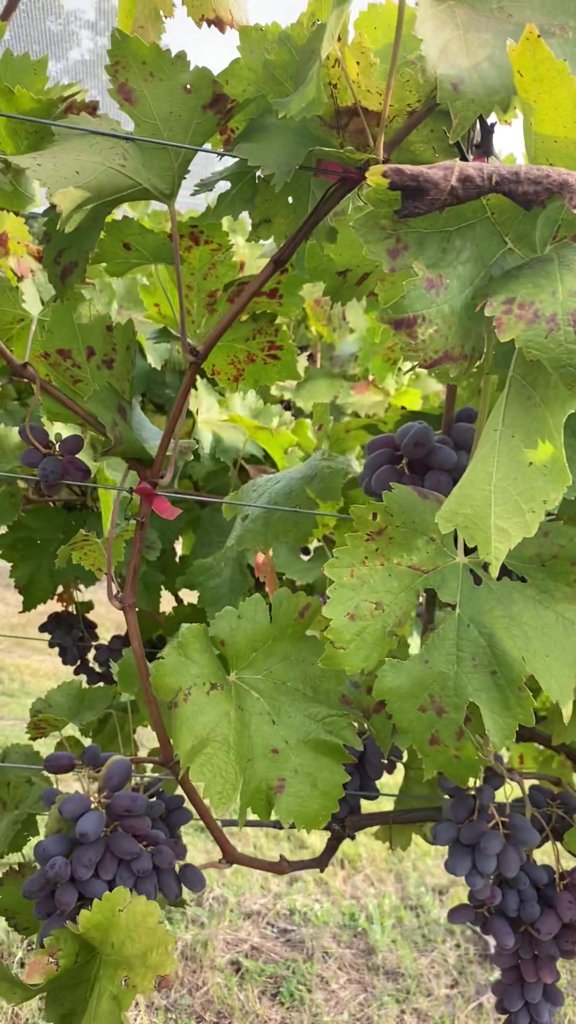
Berries visible: 157
Grape clusters: 7